Xavier Vilalta

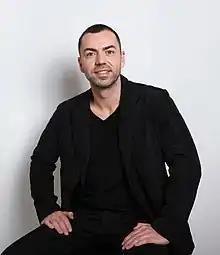
Xavier Vilalta in 2017

Xavier Vilalta (born May 8, 1980) is a Spanish architect and professor. He studied architecture in Barcelona, London, and the Illinois Institute of Technology in Chicago.